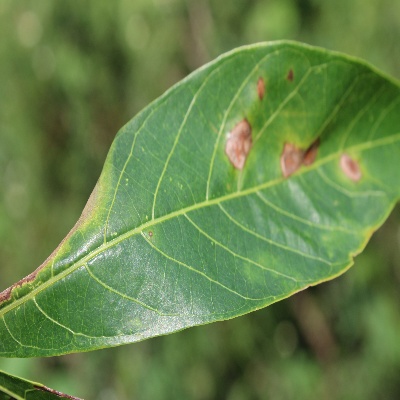
Crop: Cassava
Condition: bacterial blight